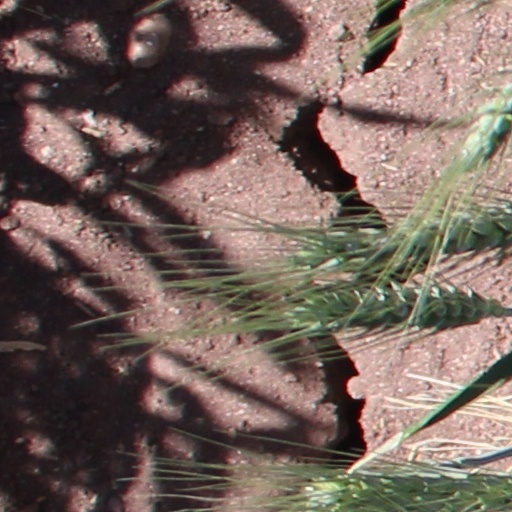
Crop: wheat